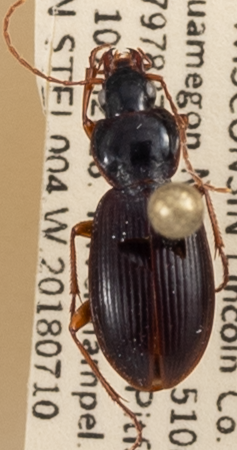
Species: Synuchus impunctatus
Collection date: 2018-07-10
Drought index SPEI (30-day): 0.71
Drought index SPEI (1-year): -0.24
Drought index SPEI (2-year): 1.642